Eisenhower Tunnel

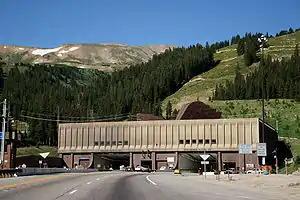
Building facing a large mountain with two openings for the traffic, visible on the roof of the building are large ventilation hoods

The Eisenhower Memorial Bore (westbound tunnel) is long, while the Edwin C. Johnson Memorial Bore (eastbound tunnel) is long. The tunnels are sloped with a 1.64% grade, with an elevation of at the east portal and at the west portal.